Alectrosaurus

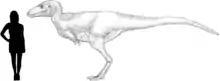
Life restoration, based on the holotype specimen

The lectotype AMNH 6554 is fragmentary, consisting of a nearly complete right hindlimb only lacking the distal tarsal elements; left metatarsals II, III and IV, and a fragmentary distal foot of a pubis, however it is unknown which pubis represents.